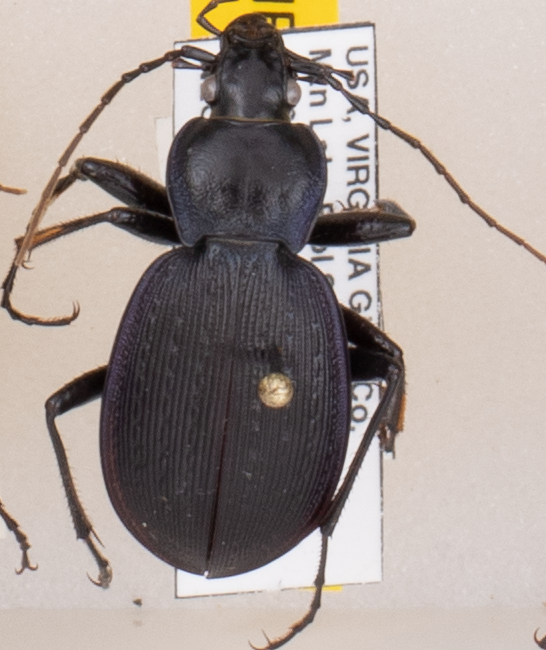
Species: Carabus goryi
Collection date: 2019-09-24
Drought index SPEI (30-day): -2.09
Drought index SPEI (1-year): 1.526
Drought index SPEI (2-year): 1.69